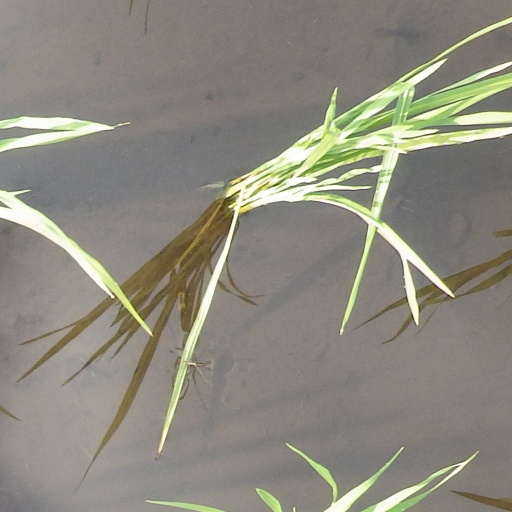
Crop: rice